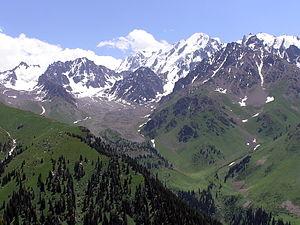
Talgar est une localité de l’oblys d'Almaty au Kazakhstan. C’est le chef-lieu du district de Talgar. La localité est située à 25 km d’Almaty, dans la direction de Iessik, et à l'est de Birlik.